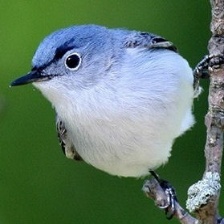
Species: BLUE GRAY GNATCATCHER
Scientific name: POLIOPTILA CAERULEA